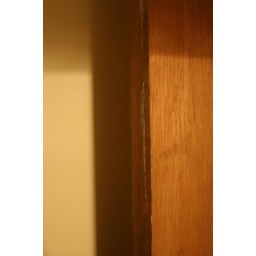
around the house: door and wall with shadow